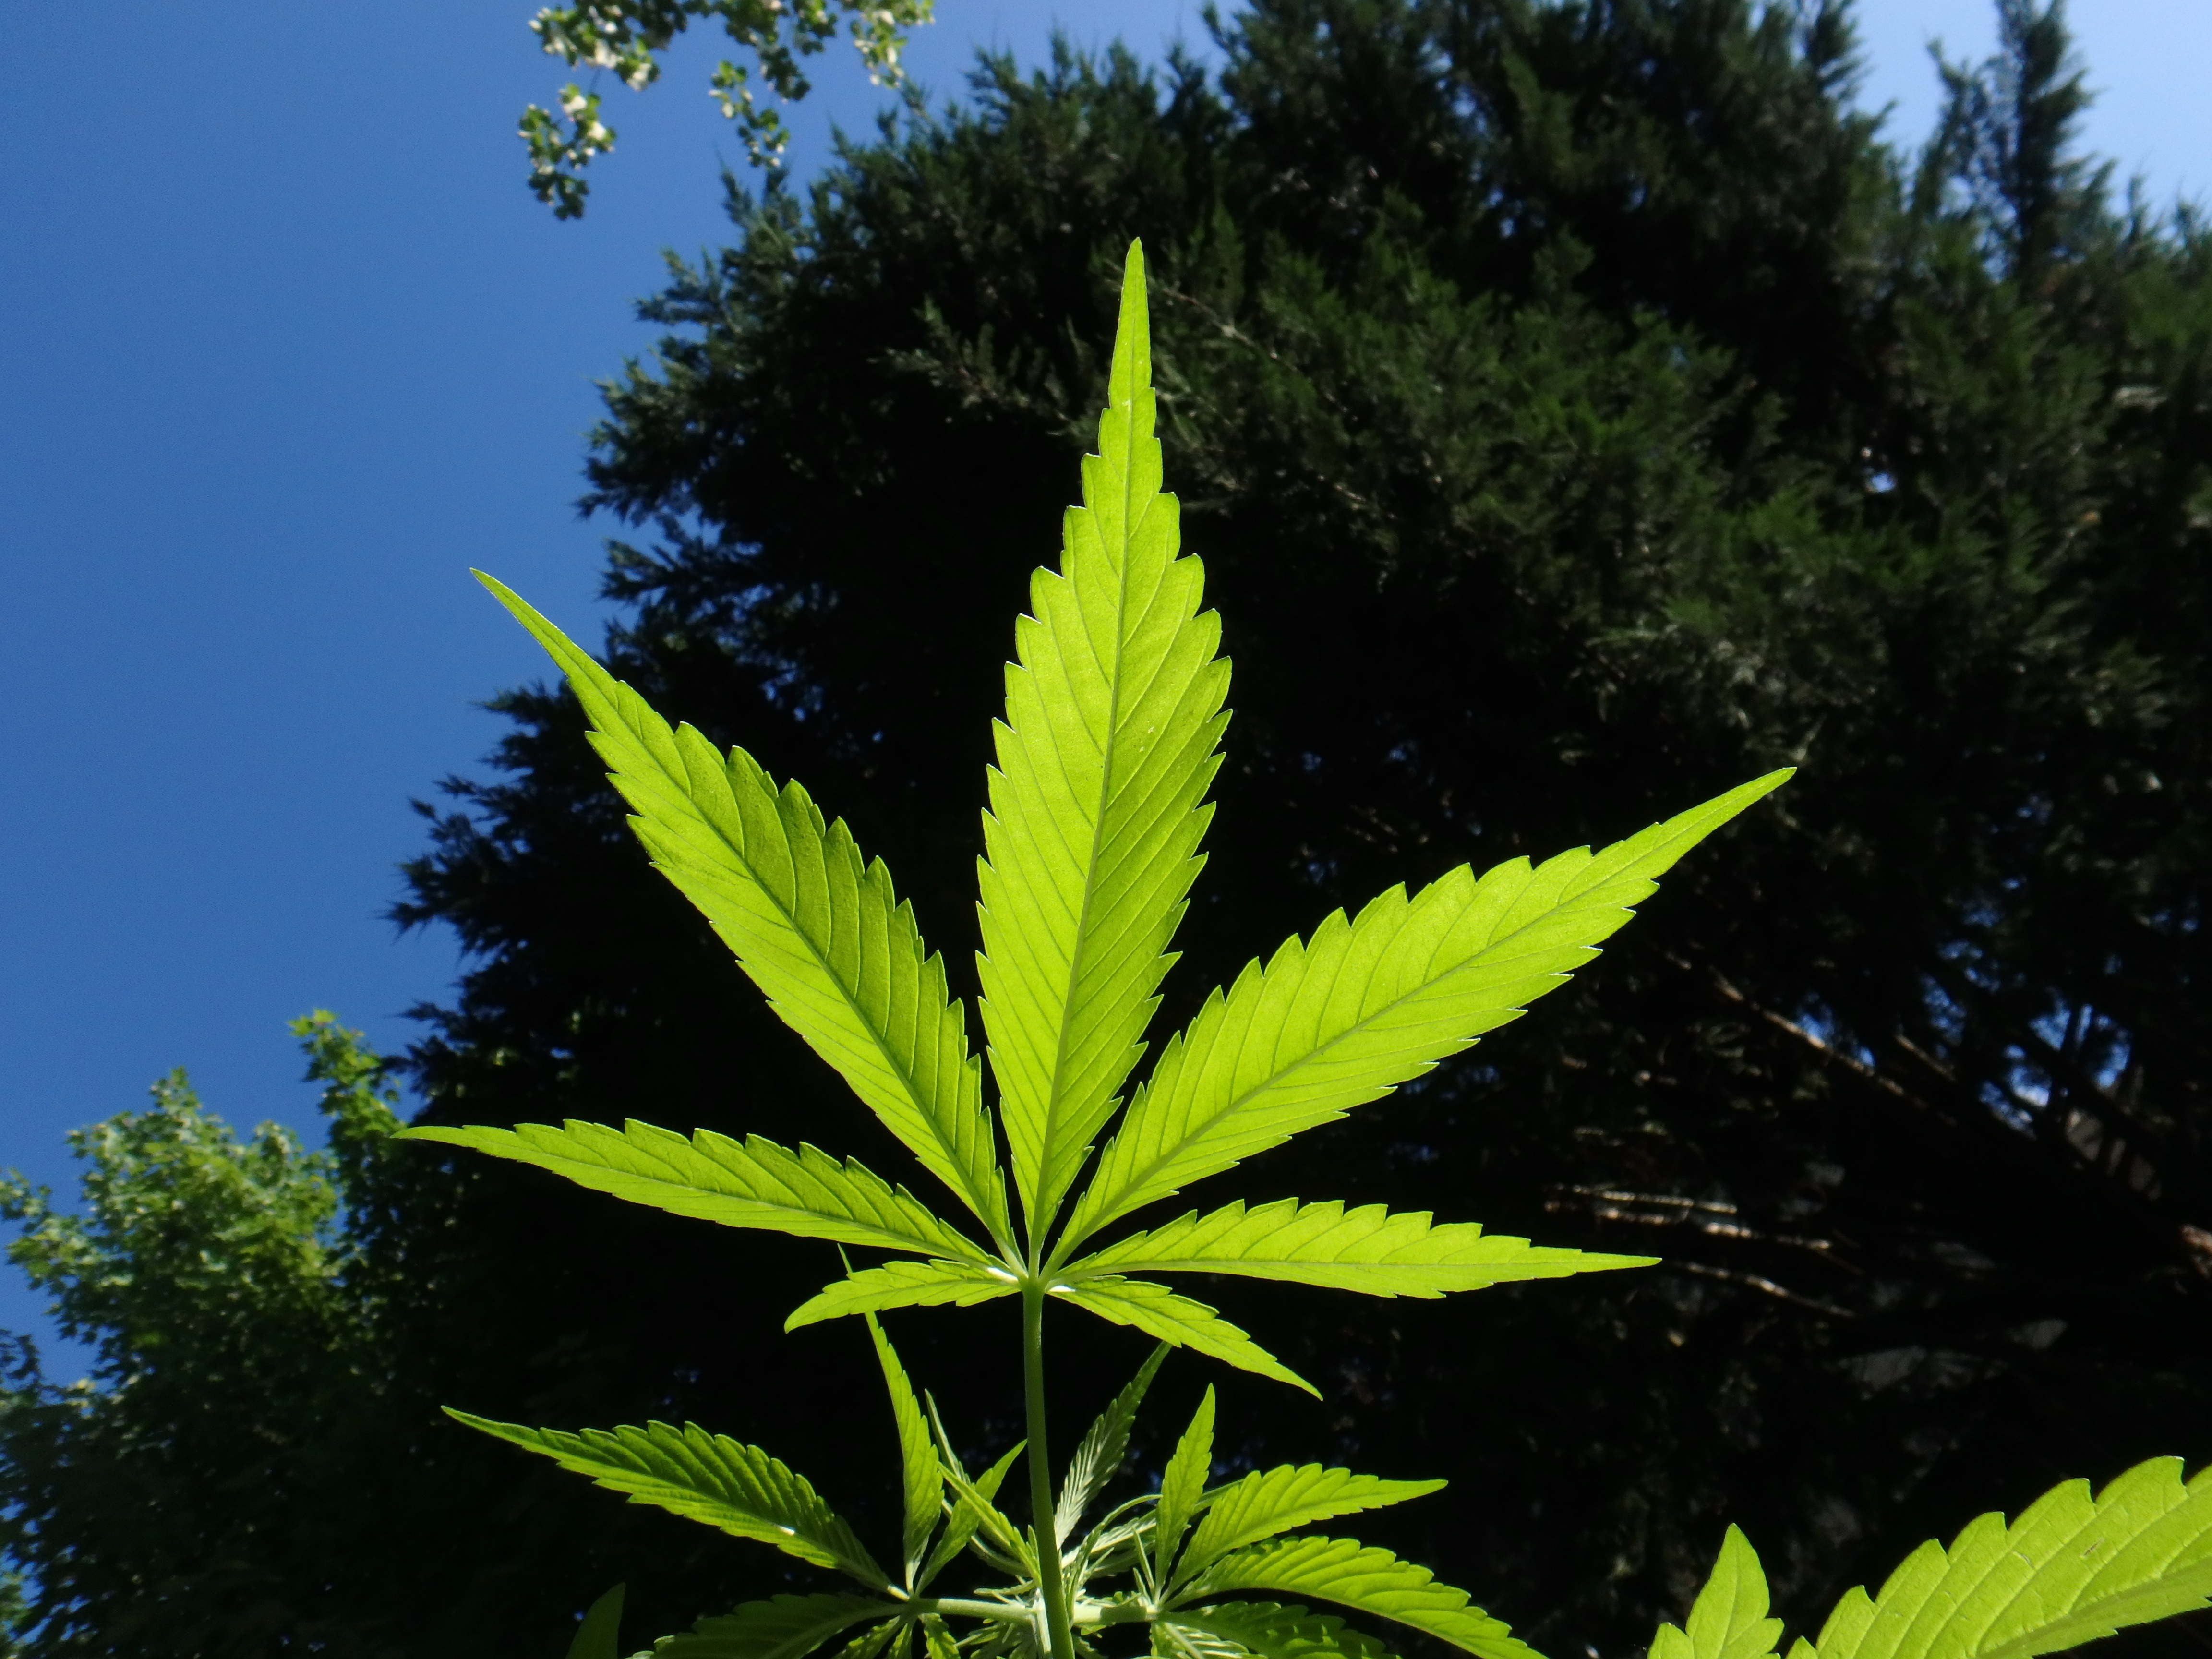
tree, plant, leaf, flower, jungle, soil, botany, flora, vegetation, rainforest, ecosystem, marijuana, hemp, cannabis, flowering plant, woody plant, land plant, arecales